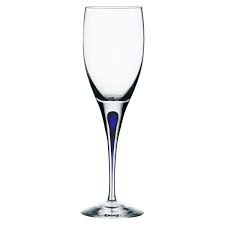
Waste category: glass